GHC Tag Team Championship

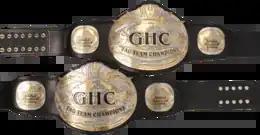
Current championship design

The is a professional wrestling tag team title in Japanese promotion Pro Wrestling Noah. It was created on October 19, 2001, when Vader and Scorpio defeated Jun Akiyama and Akitoshi Saito in a tournament final. Though it is typically contested among heavyweights (>), some junior heavyweights such as Naomichi Marufuji and Yoshinari Ogawa have held it in the past. It is currently one of two tag team titles in Noah, along with the GHC Junior Heavyweight Tag Team Championship (reserved for junior heavyweights).